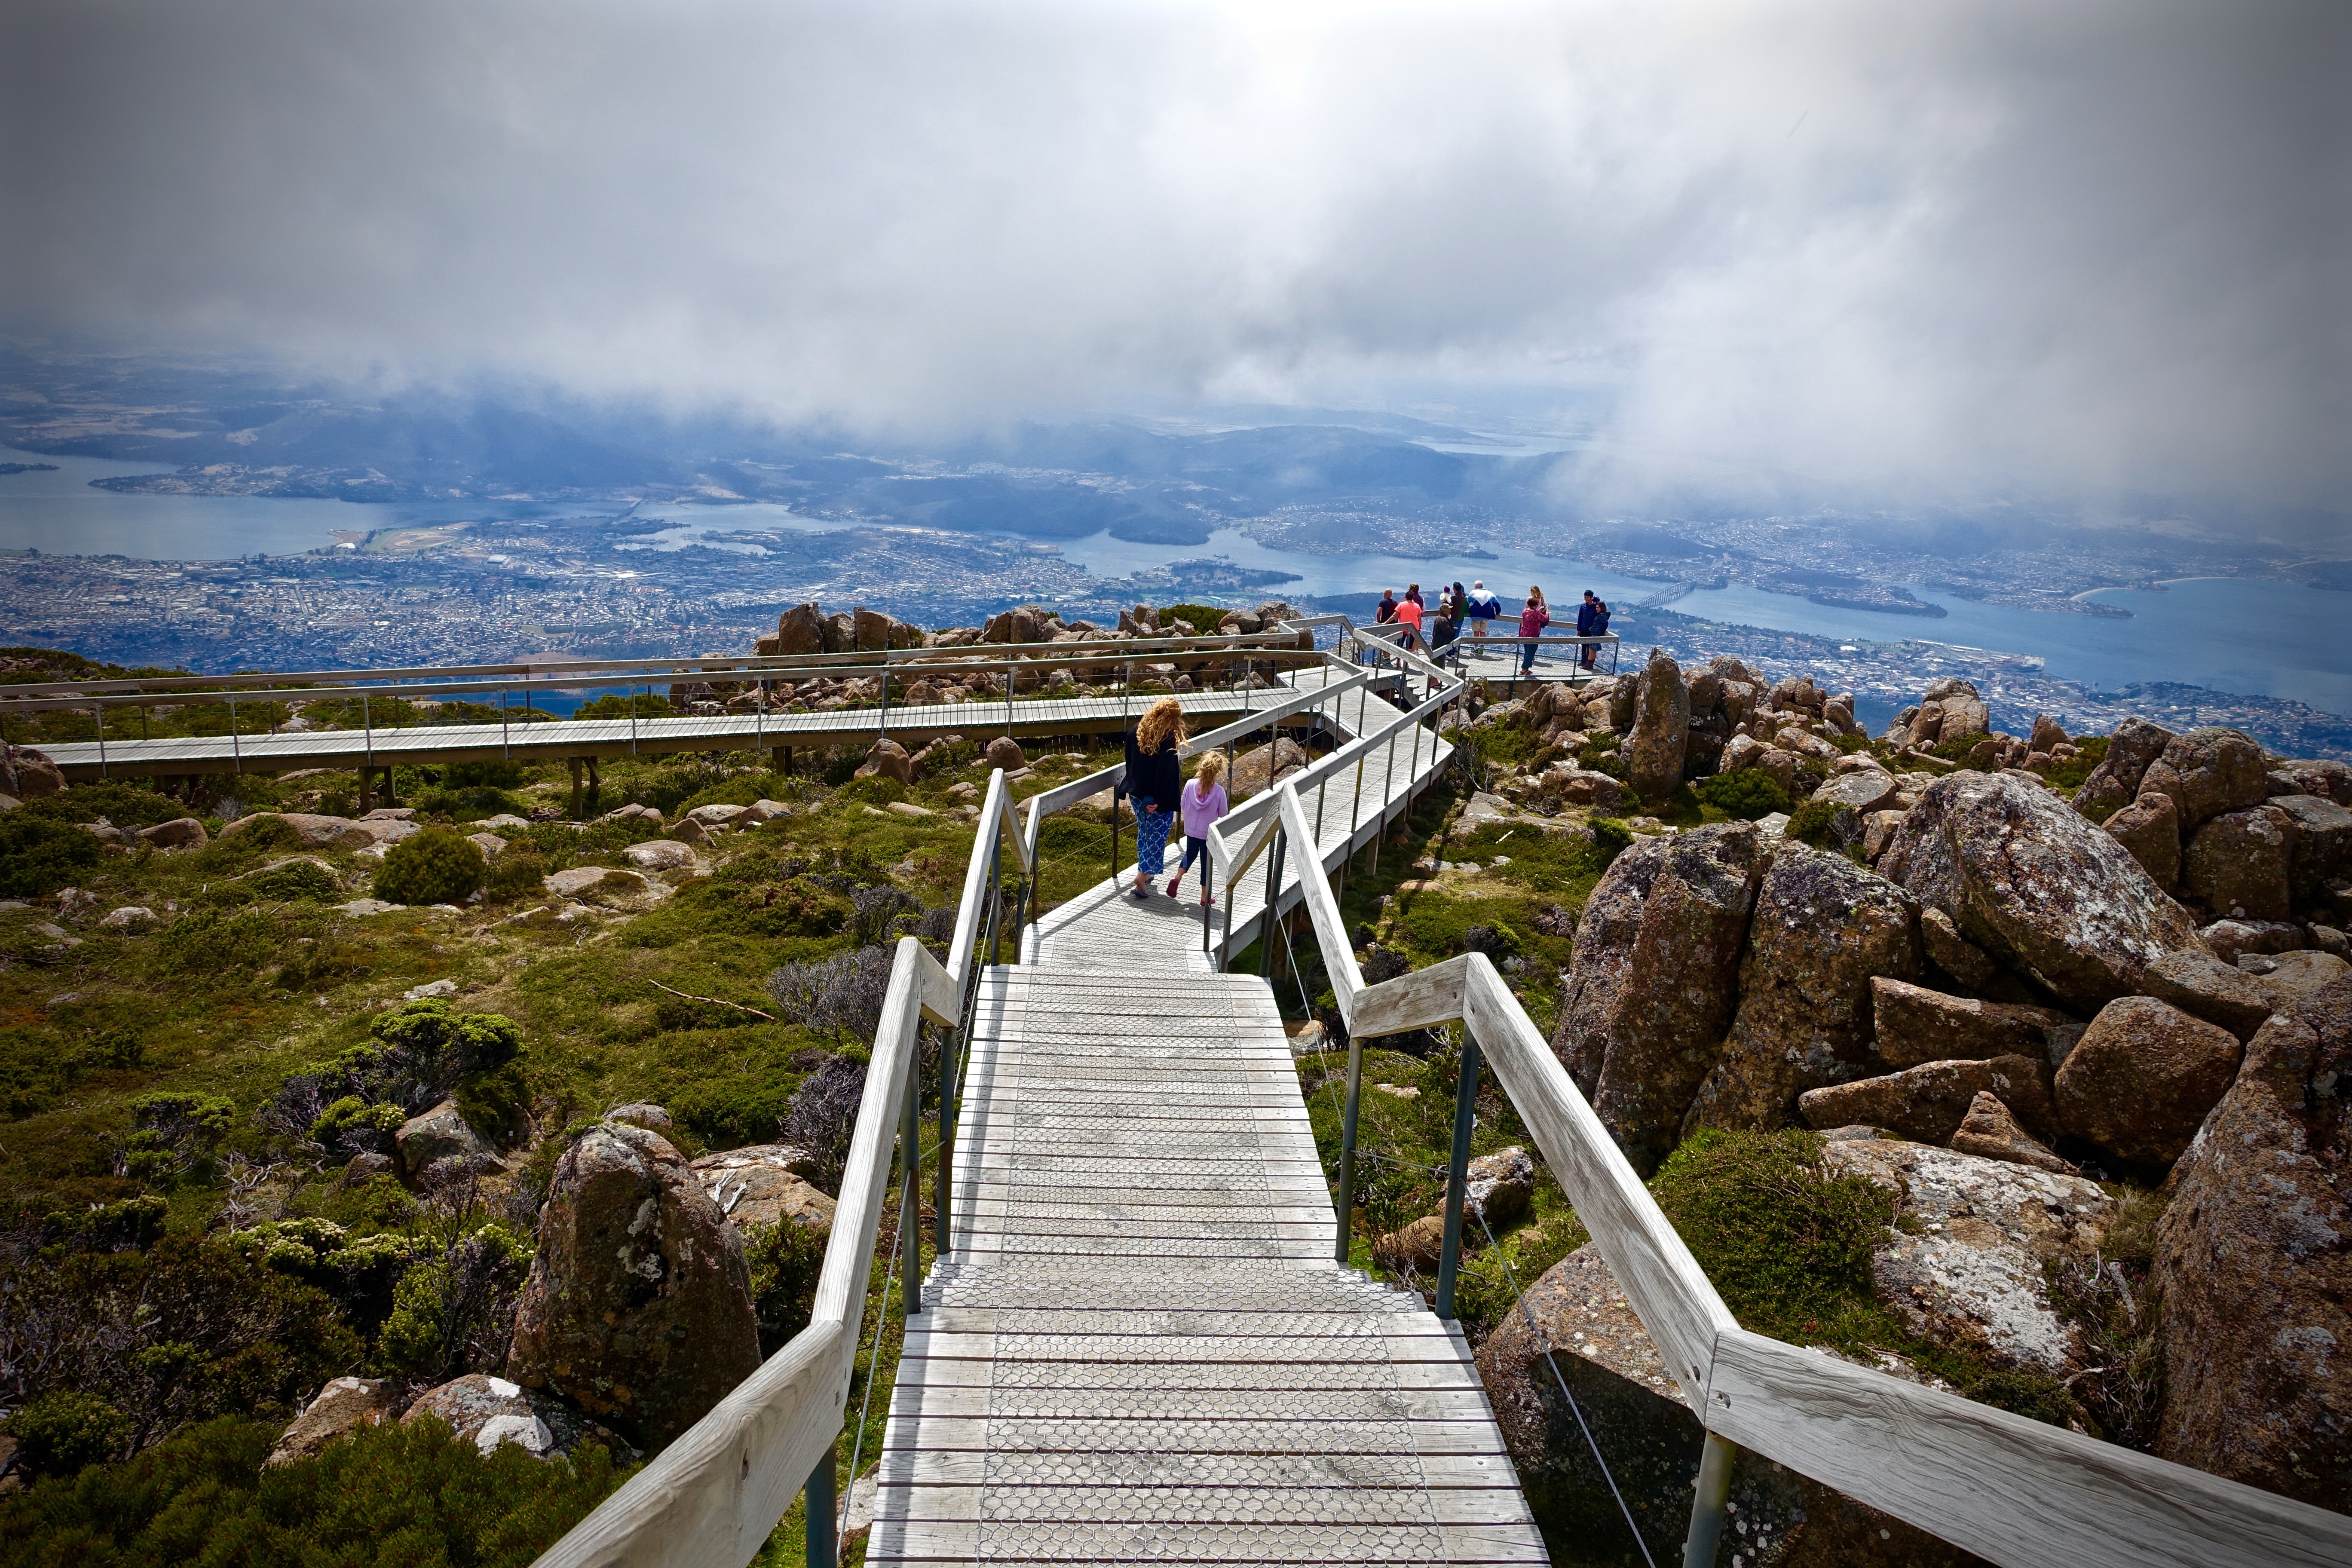
landscape, sea, coast, nature, path, walking, mountain, cloud, boardwalk, trail, hill, adventure, mountain range, walkway, vacation, travel, tourism, wooden, mountainous landforms